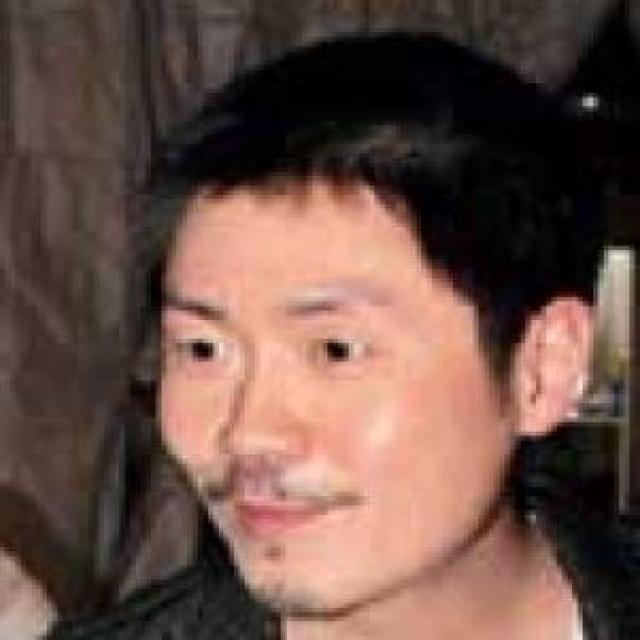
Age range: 21-44